Honda Deauville

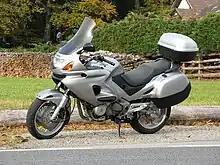
Second generation Honda Deauville NT650V

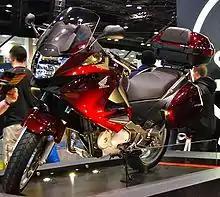
2010 Honda Deauville NT700V (3rd Generation)

The Honda Deauville, also designated the NT650V and NT700V, is a mid-range touring motorcycle manufactured and marketed by Honda over a fifteen-year production run (1998–2013) spanning three generations — and named after the French seaside resort.